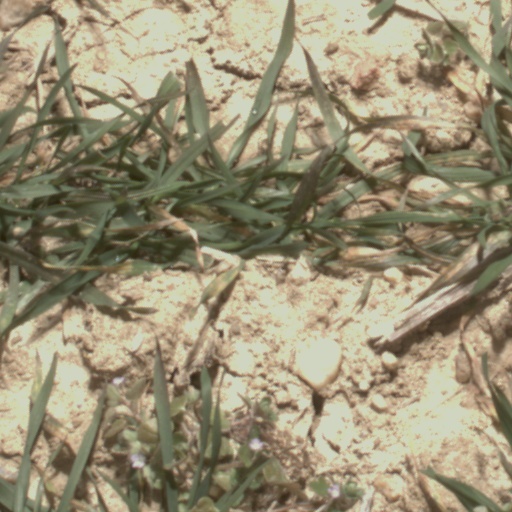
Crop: wheat